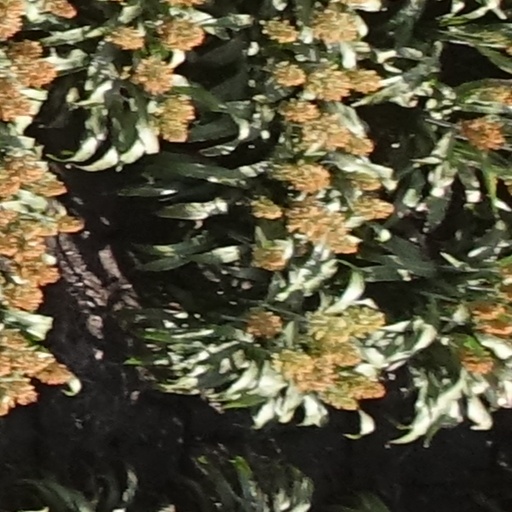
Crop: sorghum